Edward Norton

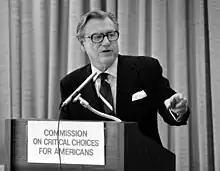
Norton portrayed Nelson Rockefeller (pictured) in the 2002 biopic "Frida", for which his version of the screenplay received positive reviews.

Norton appeared in four films released in 2002. He played kids show host Sheldon Mopes, who quickly rises to fame for his character "Smoochy the Rhino", in the black comedy "Death to Smoochy". It received negative critical feedback for its plot. He also portrayed Nelson Rockefeller in the biopic film "Frida", which depicts the life of Mexican artist Frida Kahlo (Salma Hayek). Norton rewrote the script several times without credit, focusing on the historical context and adding some humor while retaining Kahlo's real-life personality. The final screenplay, with Norton's contribution, received positive reviews from critics as well as admiration from the film's co-stars including Hayek and Alfred Molina, who portrayed Kahlo's husband and fellow artist Diego Rivera. In the horror film "Red Dragon", Norton starred as retired FBI profiler Will Graham, who consults with cannibalistic serial killer Hannibal Lecter (Anthony Hopkins) to catch Francis Dolarhyde (Ralph Fiennes), a serial killer who murders entire families. During production, Norton and director Brett Ratner argued frequently over the script. "He likes to challenge the director. It's all about intellectual debate," Ratner told "The Times" in 2003. "... Edward's instinct is going to be, 'I have to take over this film.' He's going to try to rescue the film. That's both a blessing and a curse." Despite mixed reviews, "Red Dragon" was Norton's most profitable venture in 2002, grossing over $200 million. Norton also co-produced and starred in "25th Hour", a film about a drug dealer in post-9/11 New York City.